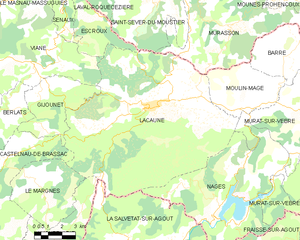
Carte de la commune française de code INSEE 81124 - Lacaune
Lacaune est une commune française située dans le département du Tarn, en région Occitanie.